Anatoly Kharlampiyev

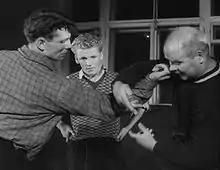
Training self-defense techniques, 1957, Moscow Power Engineering Institute

Anatoly Arkadyevich Kharlampiyev (29 October 1906 – 16 April 1979), was a Russian researcher of various kinds of national wrestling and martial arts, Merited Master of Sports of the USSR, and Honored Coach of Sports of the USSR. He was one of the founders of Sambo, a martial art technique developed in the Soviet Union (his predecessors in the creation of Sambo were Viktor Afanasyevich Spiridonov and Vasily Sergeyevich Oshchepkov). Kharlampiyev worked as a physical education trainer at the Communist University of the Toilers of the East, and also was a student of boxing, fencing, acrobatics, and mountaineering. In 1938, Kharlampiyev presented Sambo to the USSR All-Union Sports Committee, which recognized the martial art as an official sport.